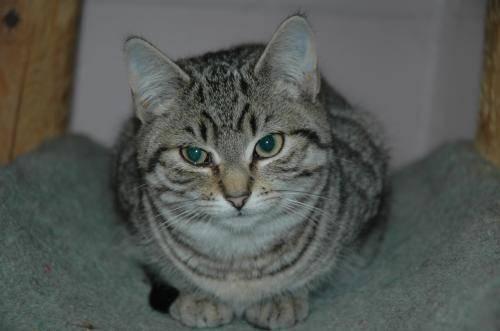
cat